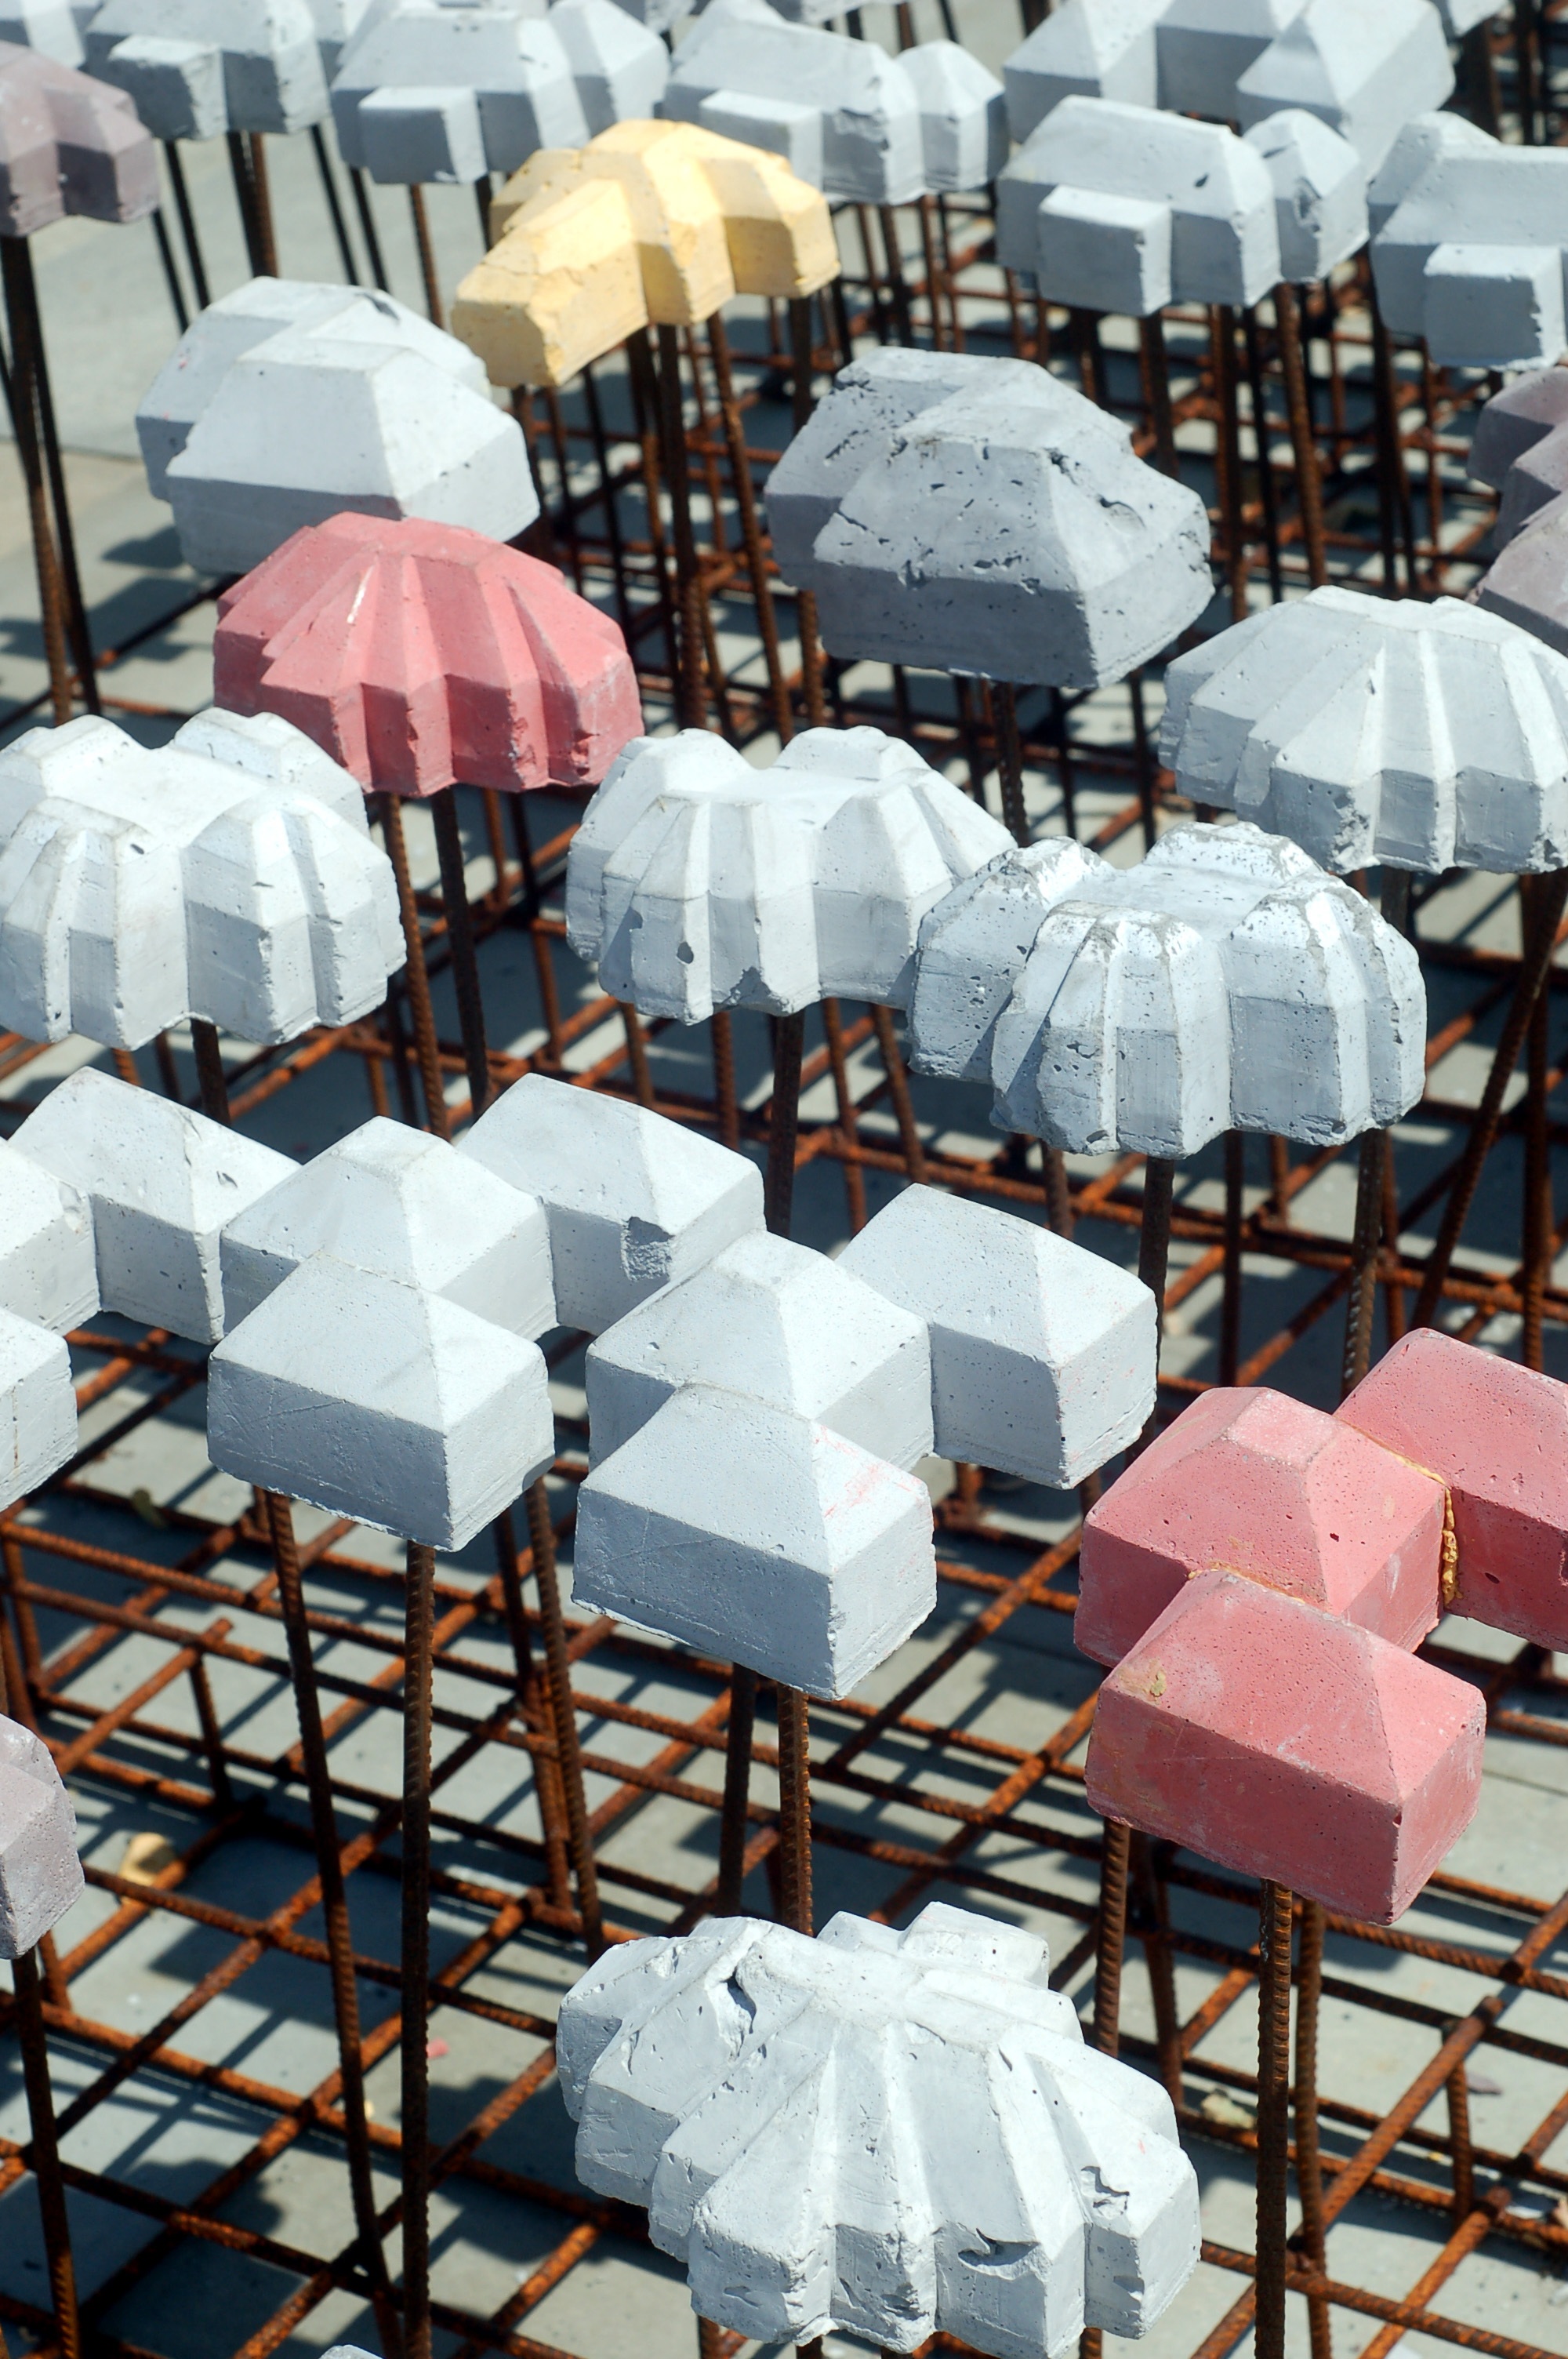
street, restaurant, meal, lifestyle, modern, street art, art, design, composition, culture, banquet